Aust Ferry

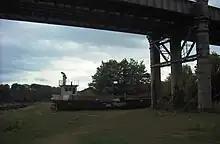
The "Severn Princess" derelict beneath the railway bridge at Chepstow, 2010

The last remaining ferry boat, the "Severn Princess" which was launched in 1959, was found wrecked, abandoned and full of fertiliser in Ireland in 1999 by Dr. Richard Jones, the grandson of Enoch Williams. As Galway County Council had put a demolition order on the vessel, a small group of Chepstow residents formed the Severn Princess Restoration Group with an urgent remit to save the "Severn Princess" and return her to the town.